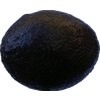
Label: black_avocado